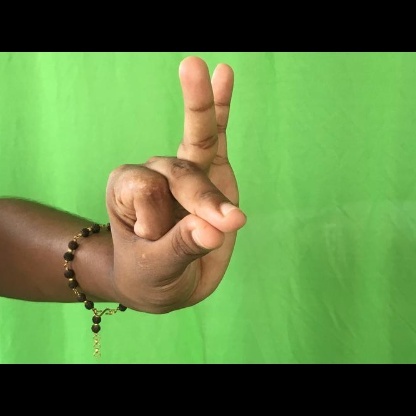
Mudra: Bramaram